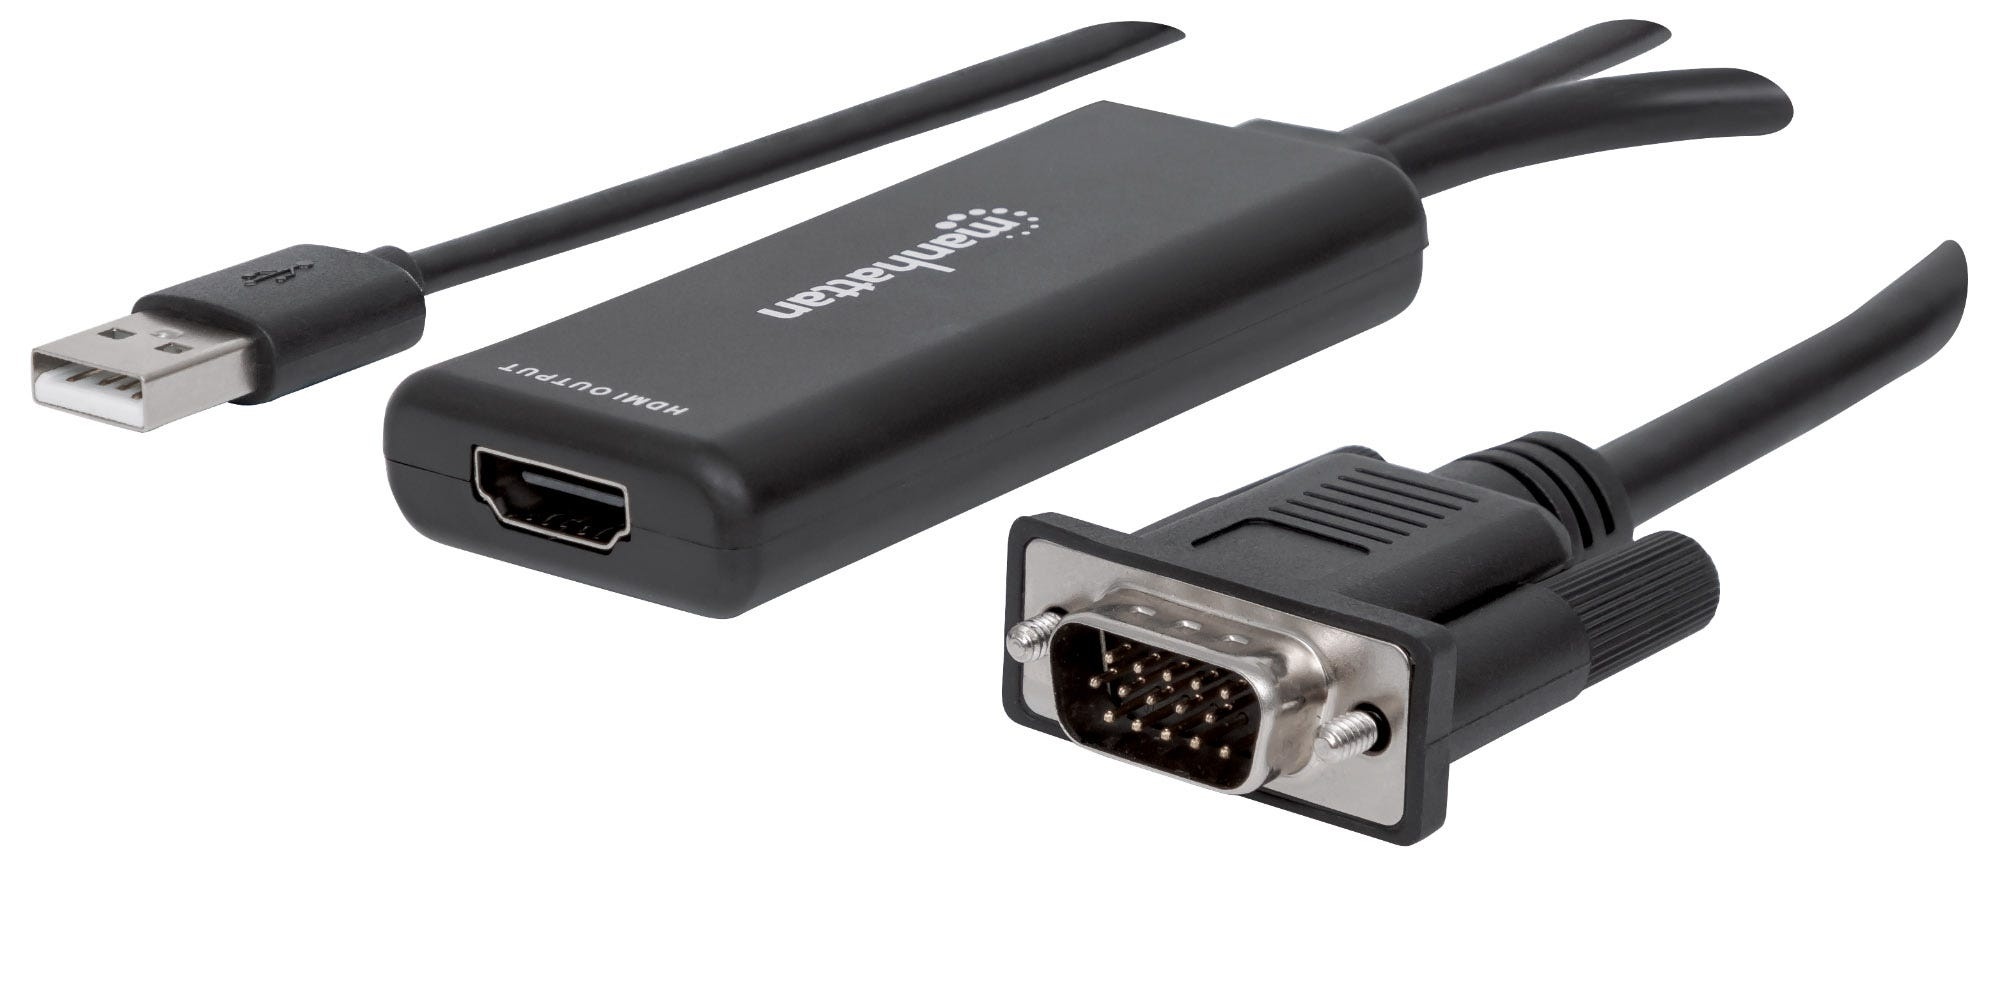
Manhattan VGA and USB to HDMI Converter, Part# 152426
Brand: Manhattan
The efficient Manhattan 152426 VGA and USB to HDMI Converter, c onverts Analog VGA Video and USB Audio to a Digital HDMI Signal. Features: Easily converts analog VGA video and USB audio to a digital HDMI signal Dimensions: 2.88 (L) x 3.50 (W) x 1.14 (H) [inches] A minimum order amount of $50 is required in order to Maintain Wholesale Price NEW IN THE BOX
Category: Electronics > Electronics Accessories > Cables > Audio & Video Cables > VGA Cables